Capital market

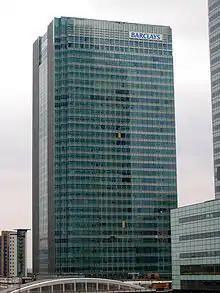
One Churchill Place, Barclays headquarters in Canary Wharf, London. Barclays is a major player in the world's primary and secondary bond markets.

When a government wants to raise long-term finance it will often sell bonds in the capital markets. In the 20th and early 21st centuries, many governments would use investment banks to organize the sale of their bonds. The leading bank would underwrite the bonds, and would often head up a syndicate of brokers, some of whom might be based in other investment banks. The syndicate would then sell to various investors. For developing countries, a multilateral development bank would sometimes provide an additional layer of underwriting, resulting in risk being shared between the investment bank(s), the multilateral organization, and the end investors. However, since 1997 it has been increasingly common for governments of the larger nations to bypass investment banks by making their bonds directly available for purchase online. Many governments now sell most of their bonds by computerized auction. Typically, large volumes are put up for sale in one go; a government may only hold a small number of auctions each year. Some governments will also sell a continuous stream of bonds through other channels. The biggest single seller of debt is the U.S. government; there are usually several transactions for such sales every second, which corresponds to the continuous updating of the U.S. real-time debt clock.